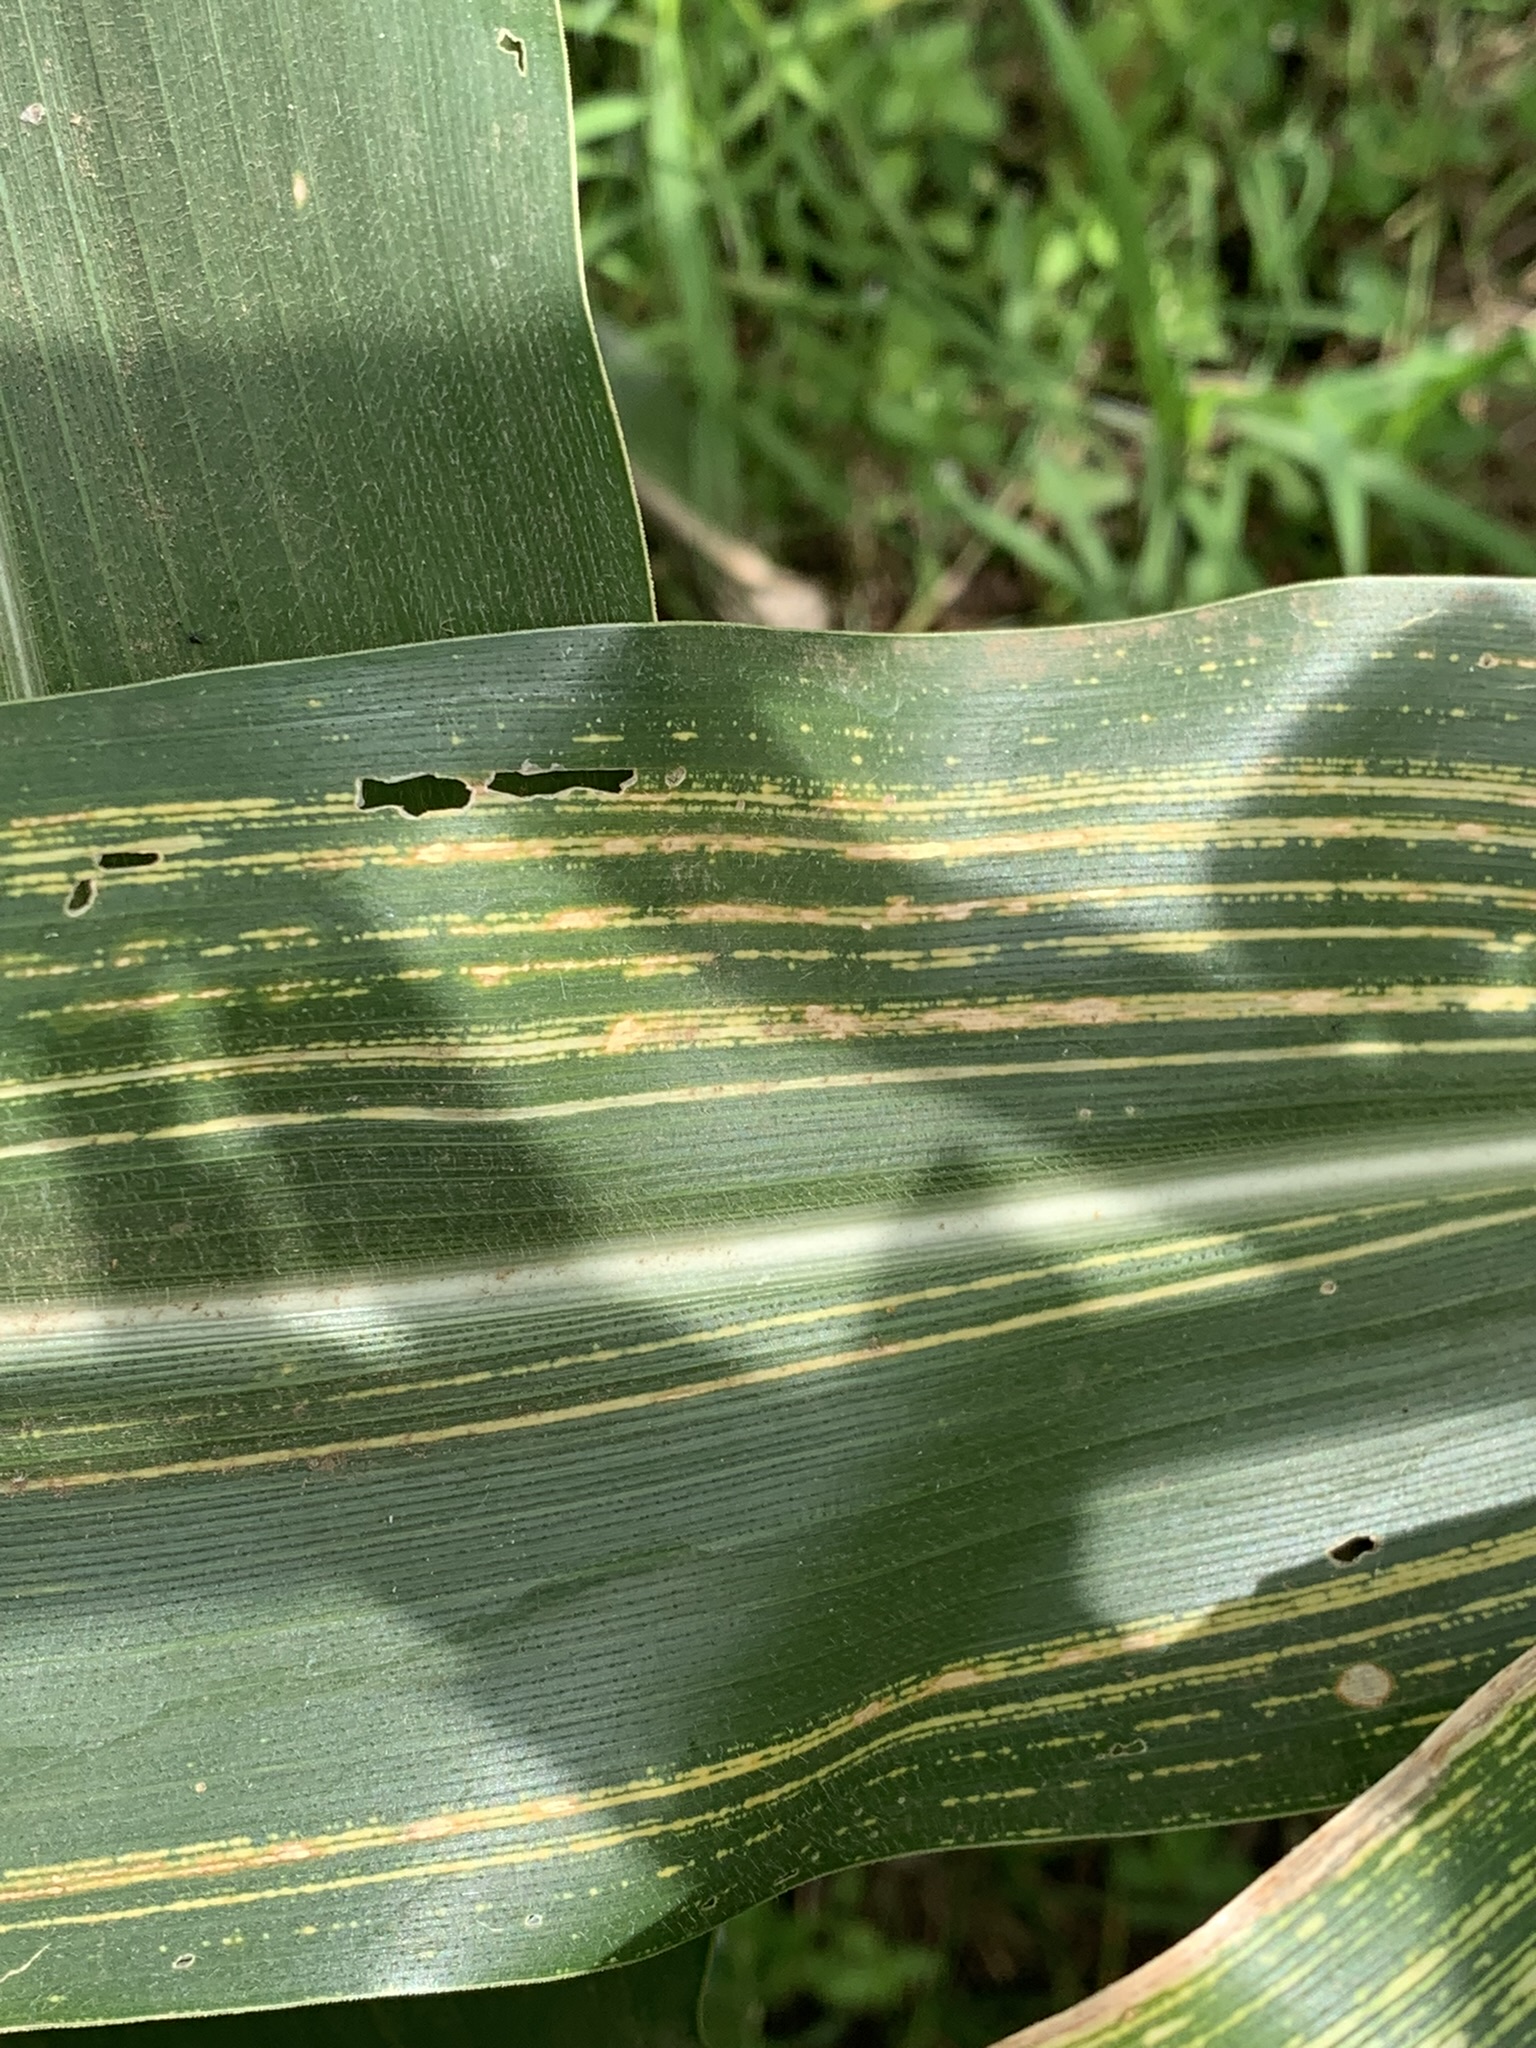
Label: MSV